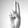
ASL letter: U